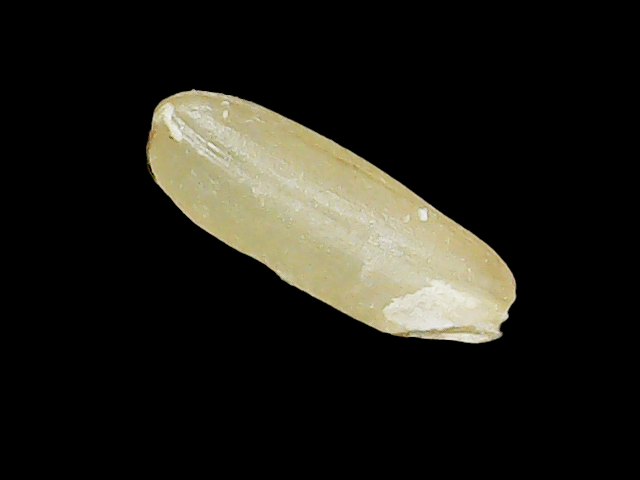
Rice variety: Binadhan17